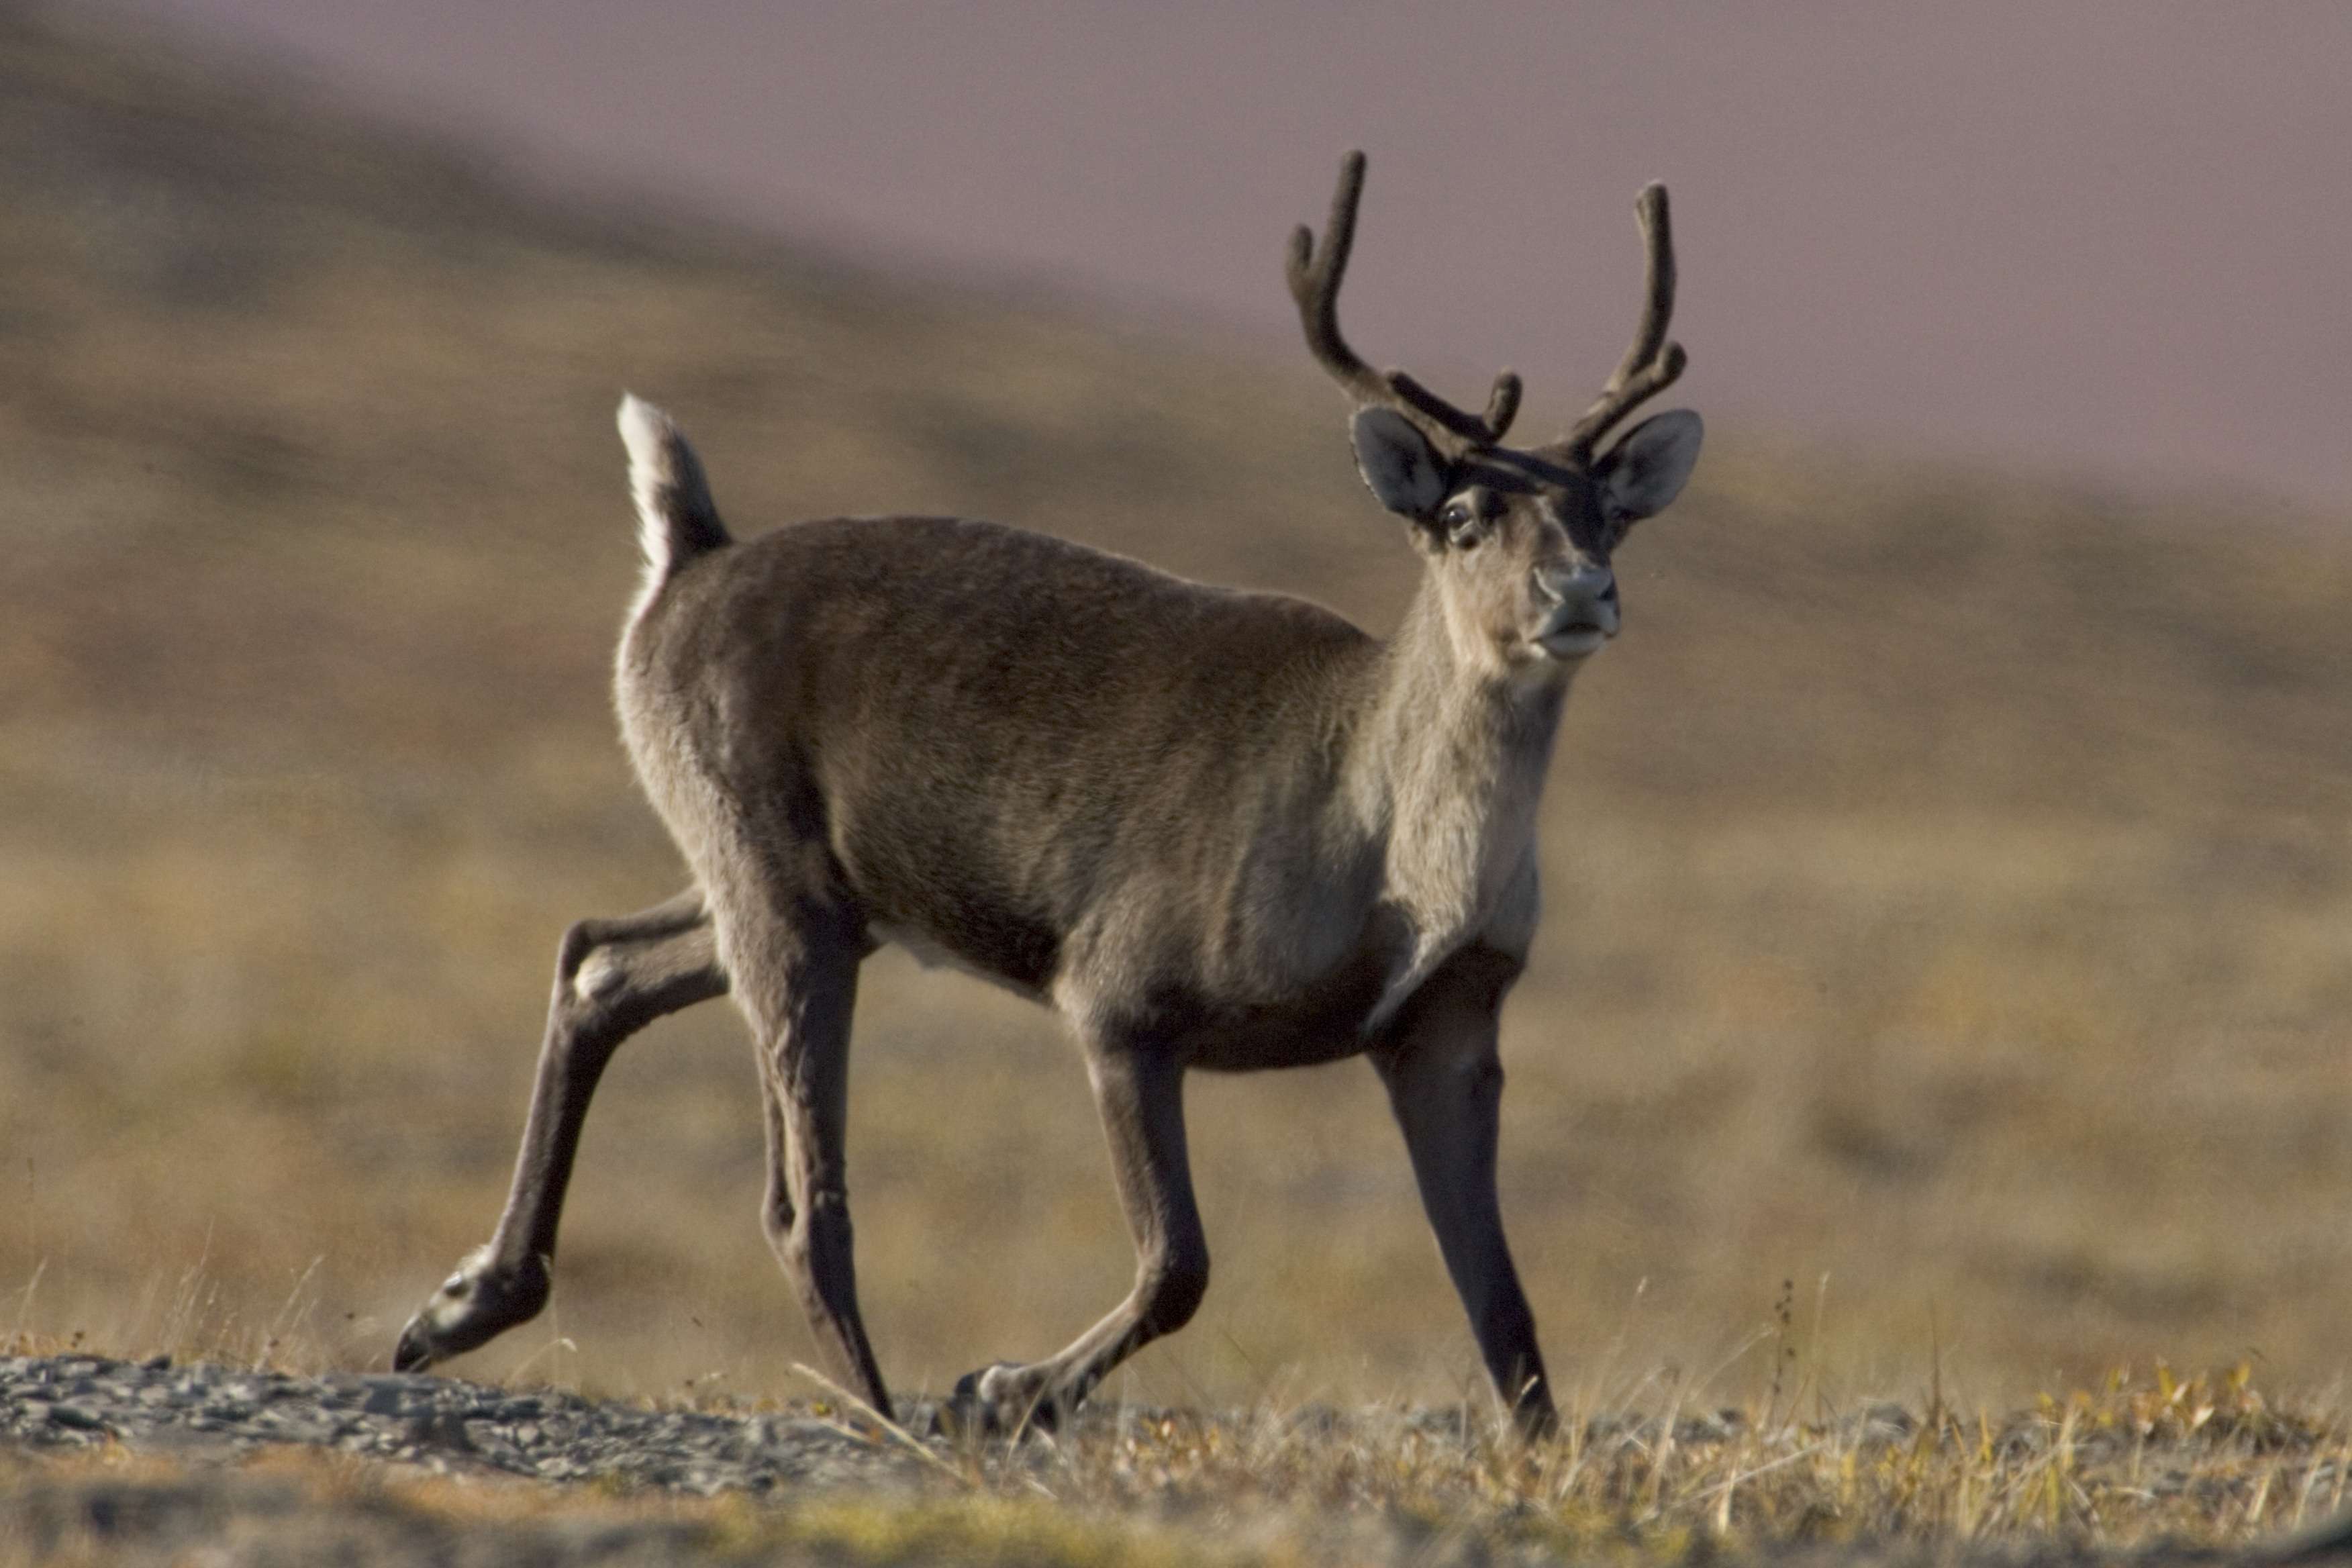
wilderness, wildlife, wild, deer, horn, mammal, arctic, fauna, antelope, gazelle, north, reindeer, caribou, vertebrate, antlers, tundra, white tailed deer, springbok, pronghorn, musk deer